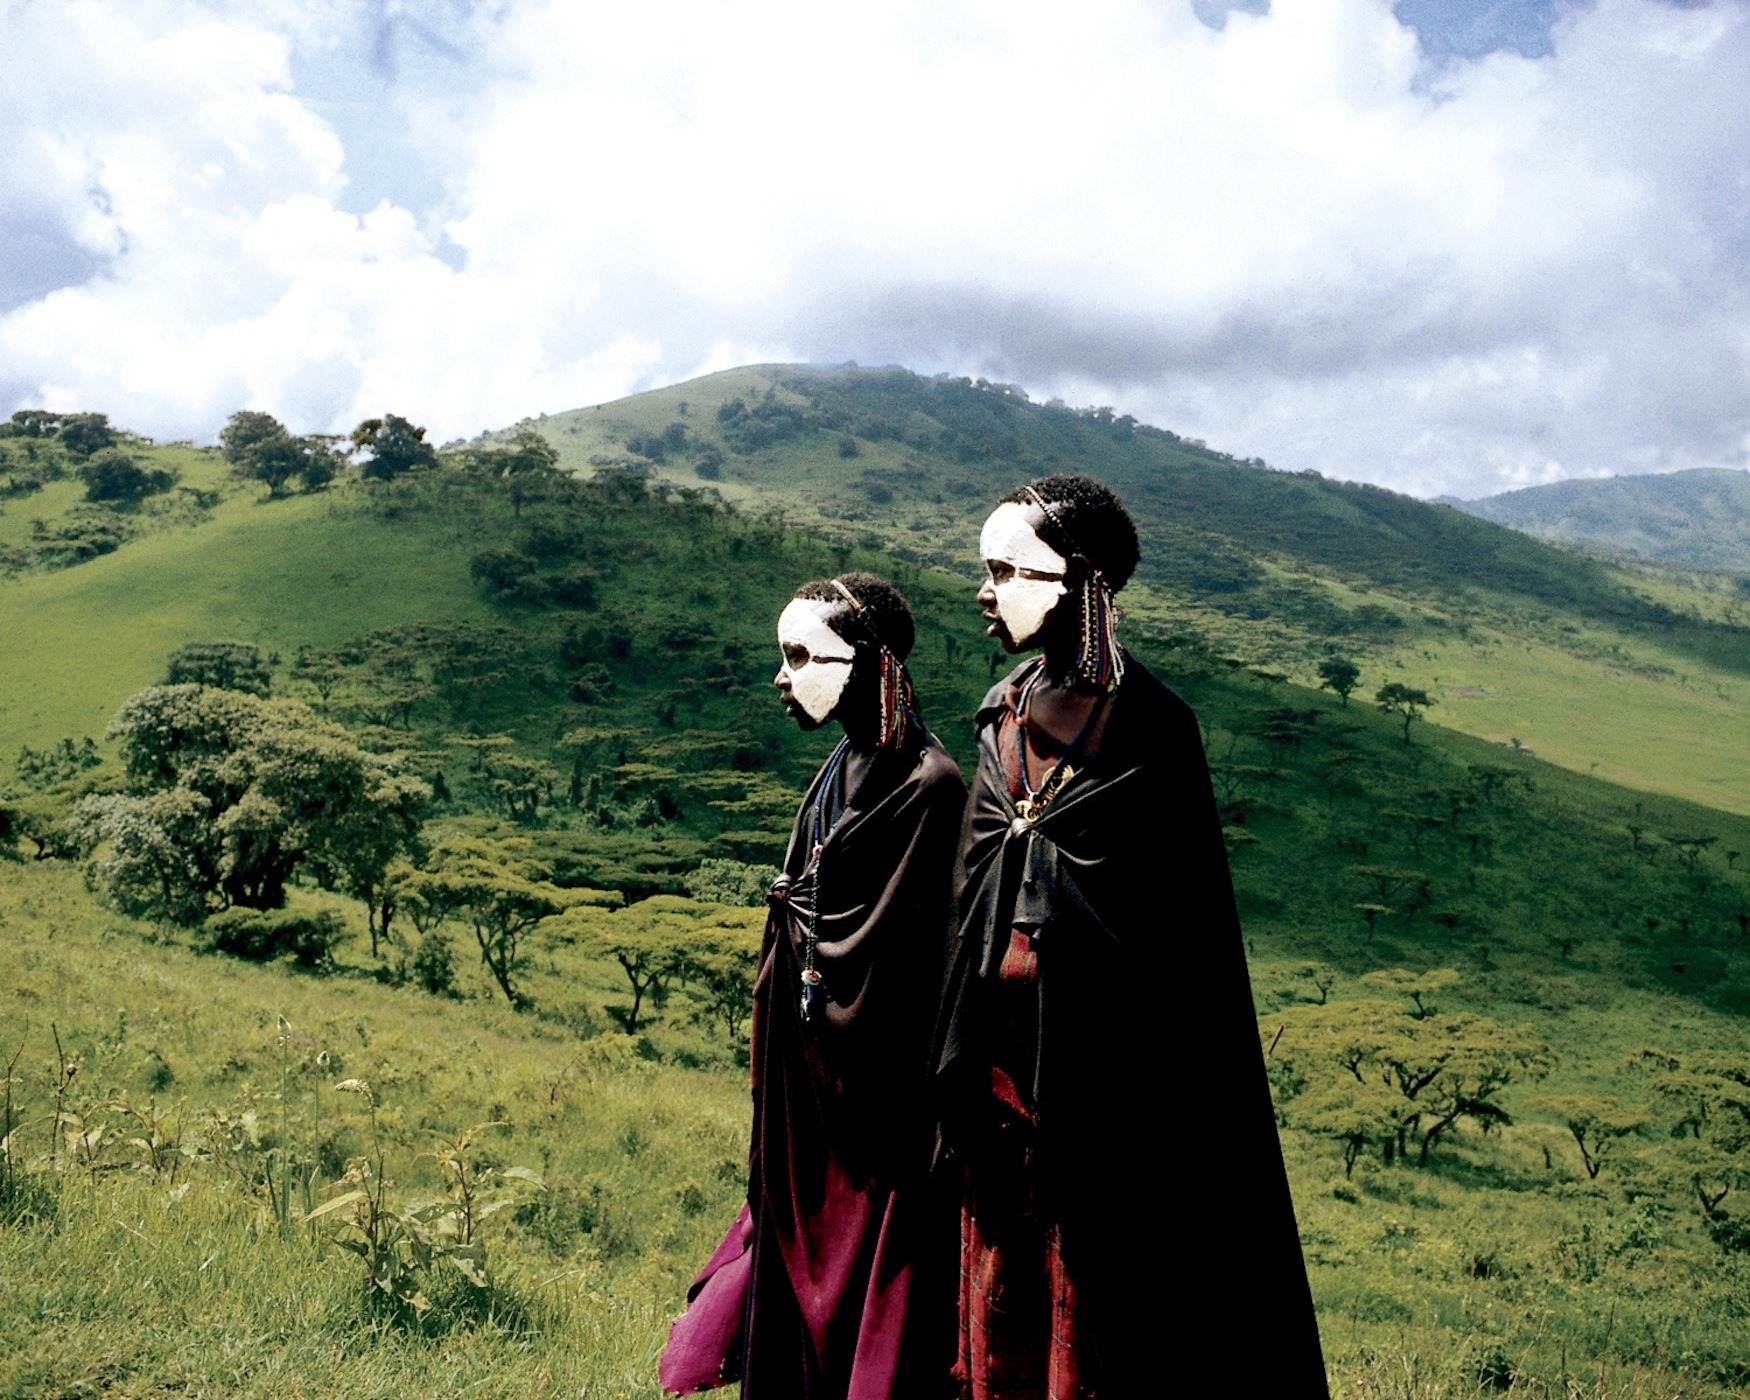
landscape, nature, wilderness, walking, mountain, sky, hiking, countryside, hill, adventure, mountain range, country, trees, outside, hills, clouds, mountains, backpacking, tanzania, rural area, mountainous landforms, painted faces, tribesmen